Candid photography

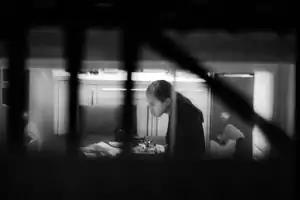

Candid photography, also called spontaneous photography or snap shooting, is photography captured without creating a posed appearance. Candid photography captures natural expressions and moments that might not be possible to reproduce in a studio or posed photo shoot. This style of photography is most often used to capture people in their natural state without them noticing the camera. The main focus is on capturing the candid expressions and moments of life. Candid photography is often seen as a more honest representation of the subject than posed photography.